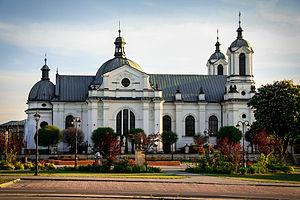
Luszowice est une localité polonaise, siège de la gmina de Radgoszcz, située dans le powiat de Dąbrowa en voïvodie de Petite-Pologne.